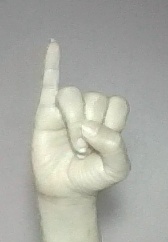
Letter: meem